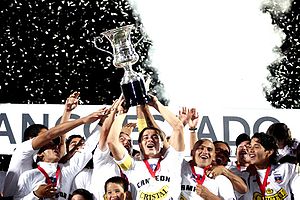
Primera División de Chile / Vindere / 1931-1966
Rekordmestrene Colo-Colo med mesterskabstrofæet efter Clausura-sejren i 2006.
Primera División del Fútbol Professional Chileno eller bare Primera División de Chile er den bedste fodboldrække i Chile, hvori klubberne spiller om det chilenske mesterskab. Turneringen arrangeres af Chiles fodboldforbund og har været afholdt siden 1933. Ligaen er, ifølge det af FIFA anerkendte fodboldstatistik-site IFFHS, den 19.-stærkeste fodboldliga i verden pr. 2013.